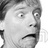
Emotion: surprise